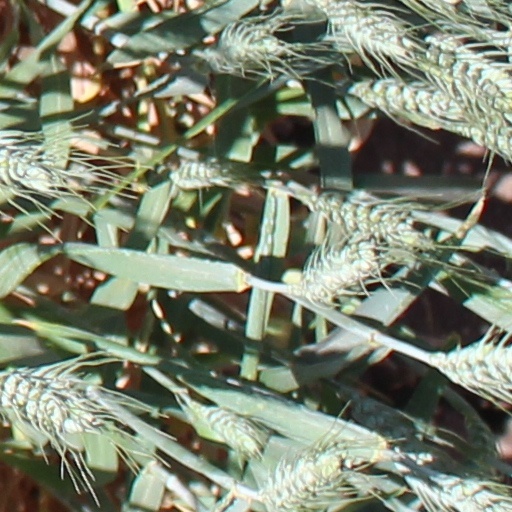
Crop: wheat